New York City waste management system

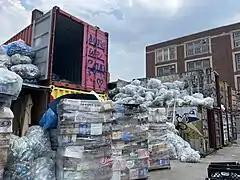
NYC recyclables, separated by type and manufacturer, awaiting pickup at container deposit redemption center Sure We Can

Roughly half of the paper and cardboard collected by DSNY is placed on barges at the West 59th Street Marine Transfer Station and taken to a Pratt Industries paper mill on Staten Island where it is recycled into new paper products.